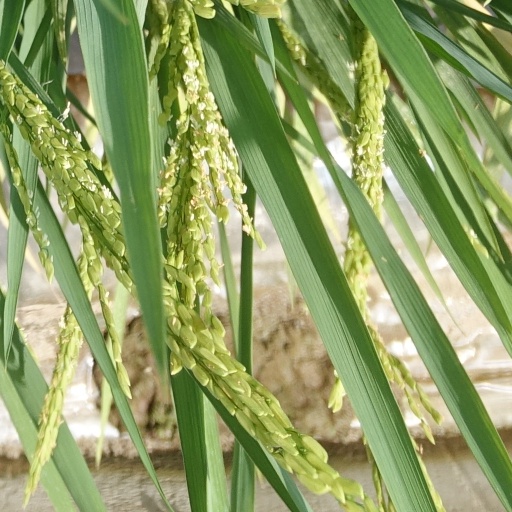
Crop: rice